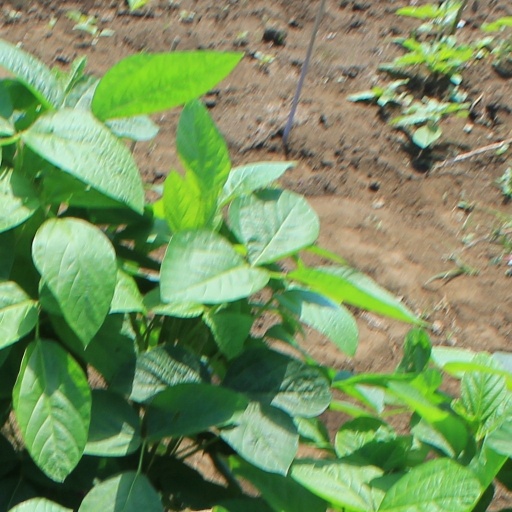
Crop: soybean